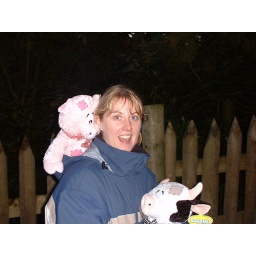
Lucy is attacked by a stuffed pig and cow as we leave Alton Towers. Prizes won by Maros.